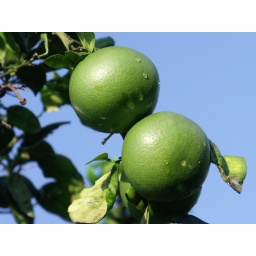
oranges against the glorious blue sky